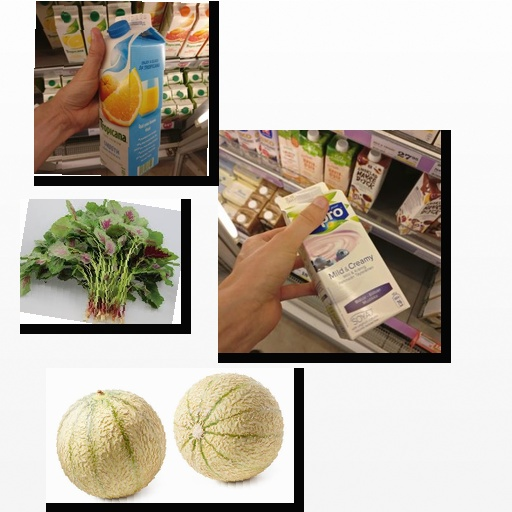
Food items: mixed_juice, blueberry_soy_yogurt, cantaloupe, amaranth